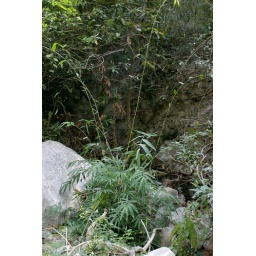
N Thailand: off road from Chiangmai to Doi Suthep, in steep rocky stream bed at base of mountain.